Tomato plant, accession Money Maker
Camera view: bottom (45 deg); turntable rotation: 60 degrees
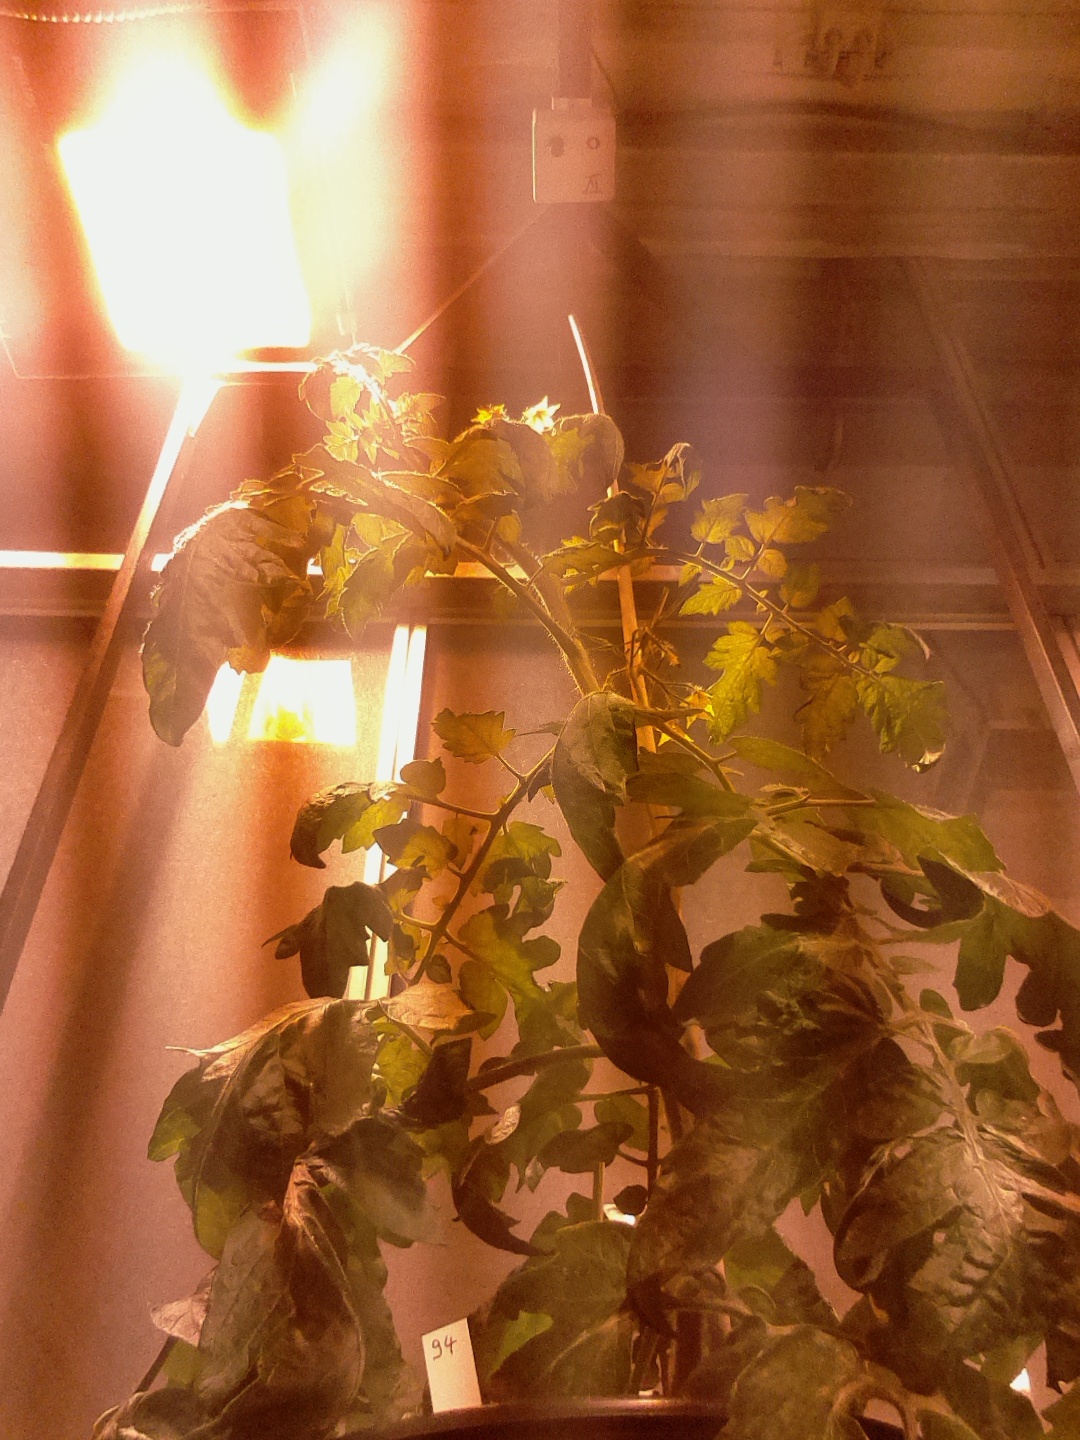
BBCH growth stage 69: End of flowering, 90%-100% of flowers open, more petals falling